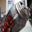
Label: can